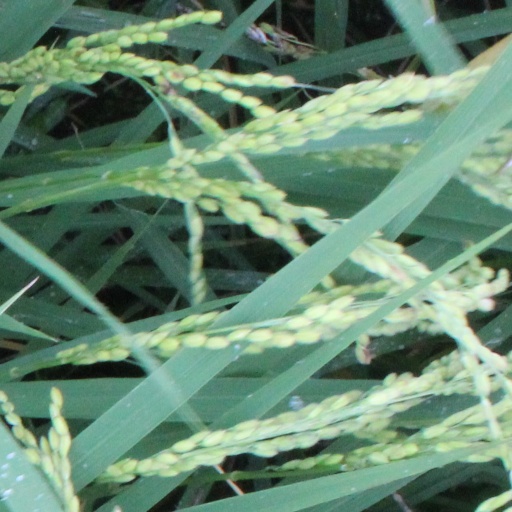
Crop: rice